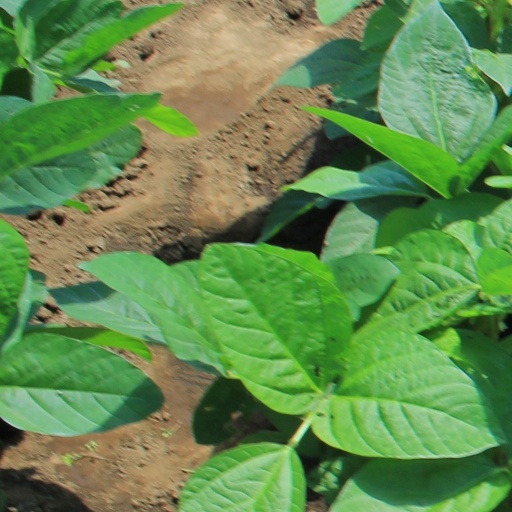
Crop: soybean